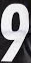
Number: 9